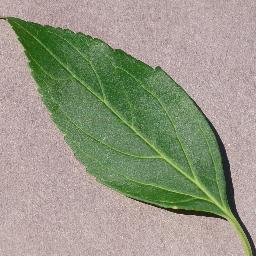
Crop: cherry
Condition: (including_sour)_healthy